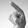
ASL letter: P